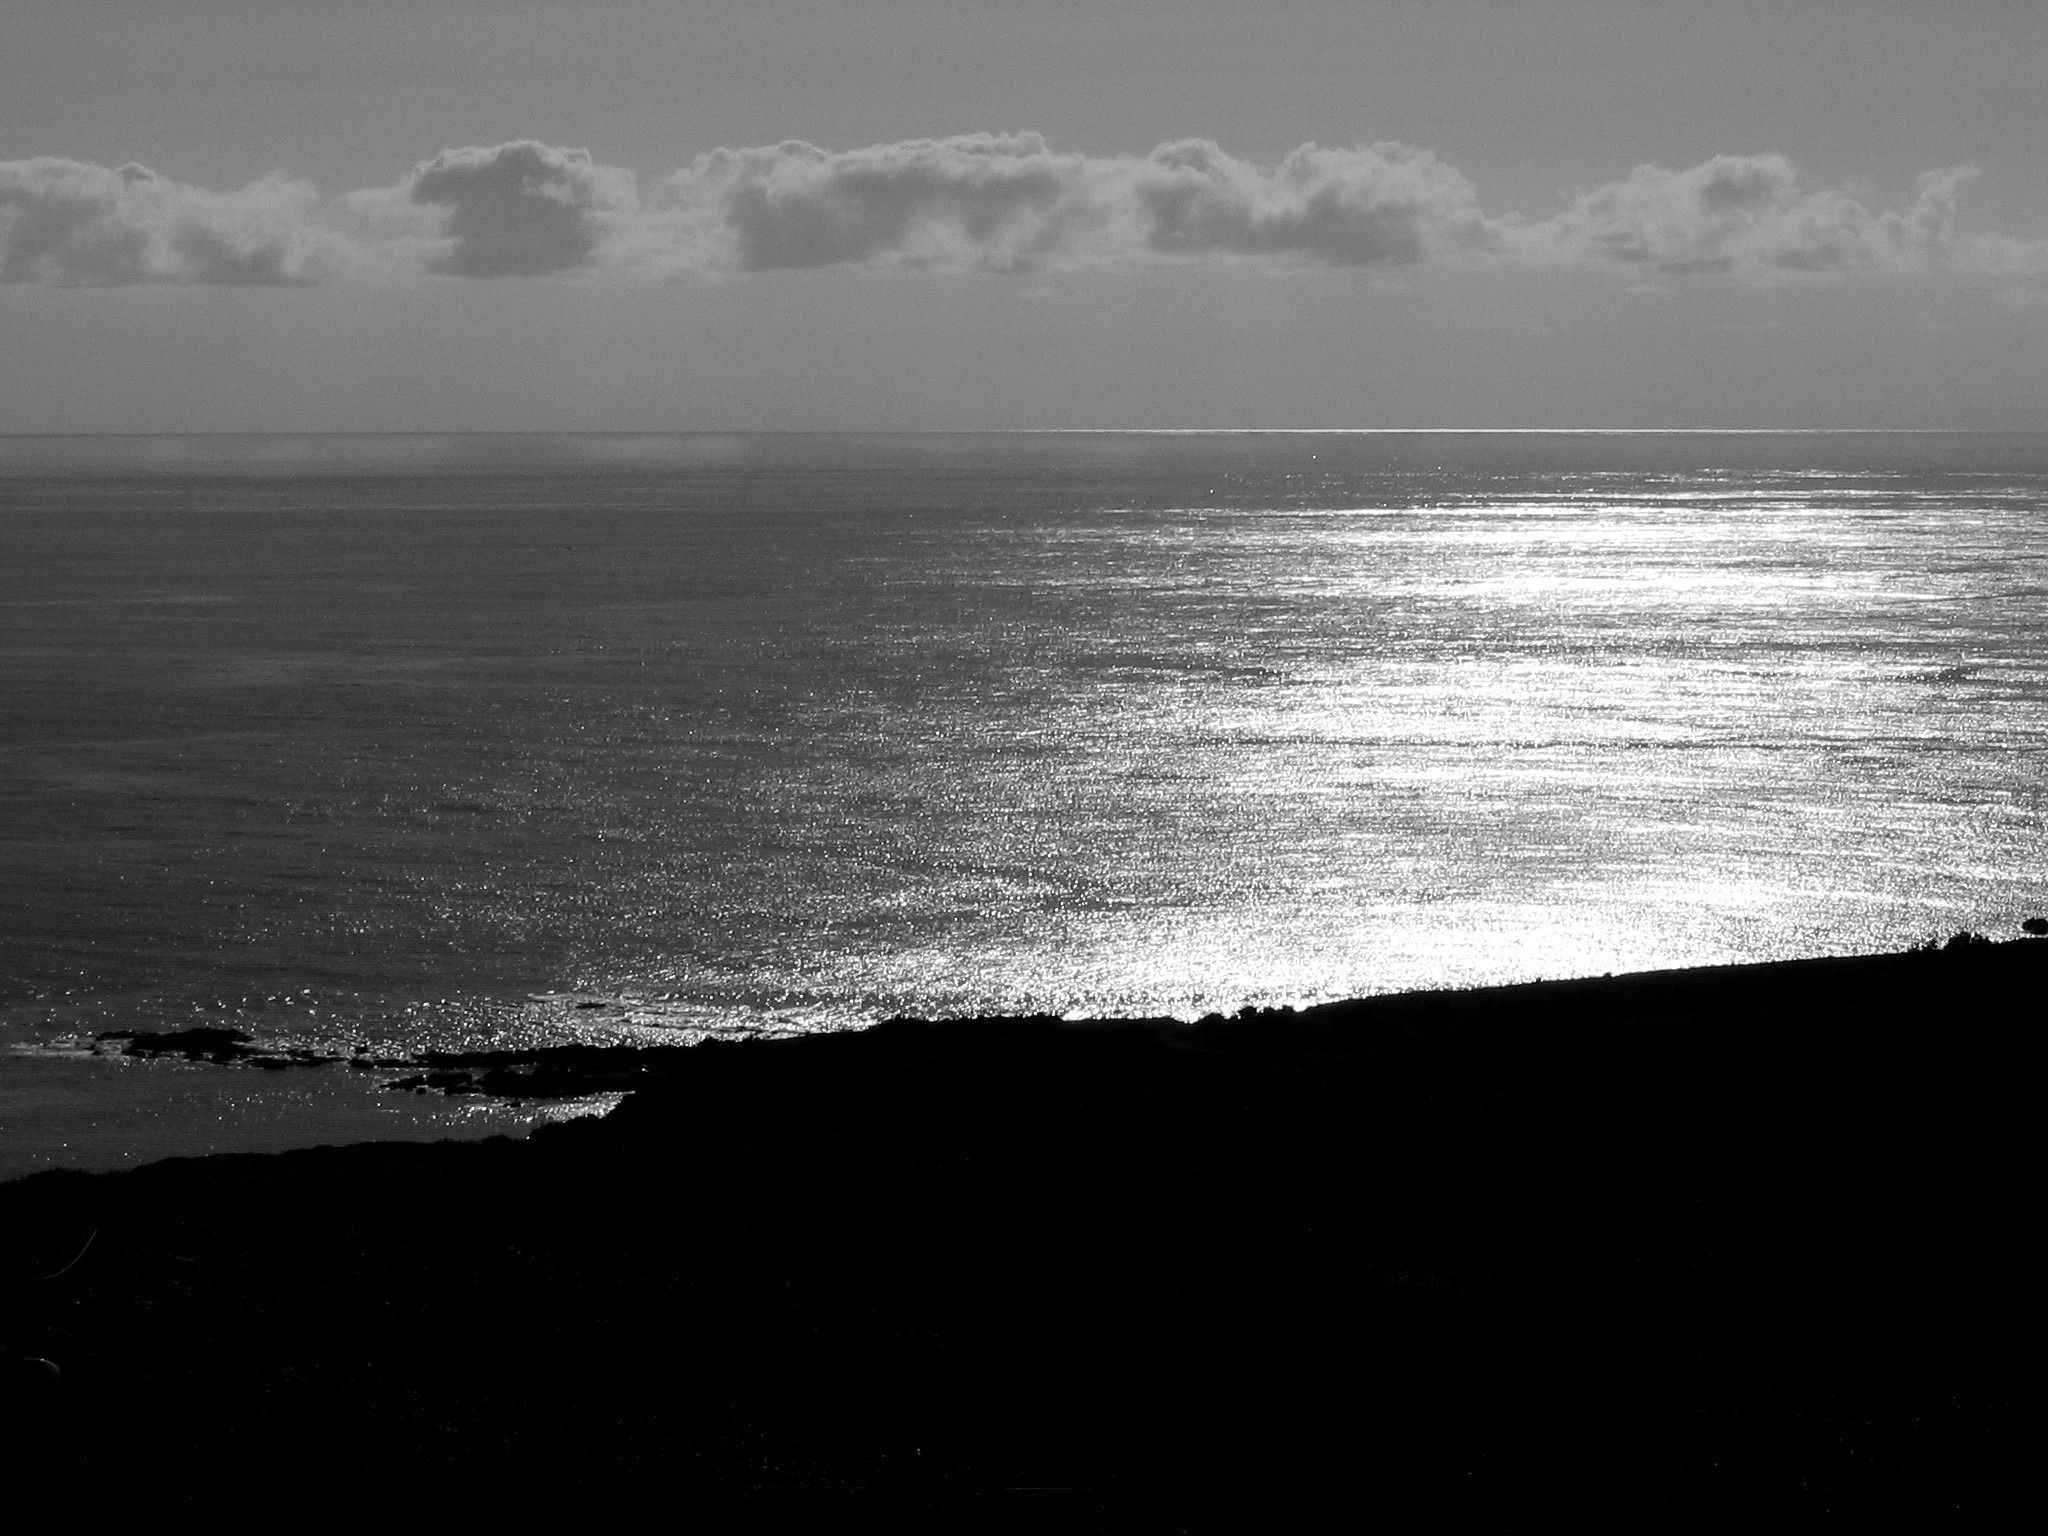
beach, sea, coast, sand, rock, ocean, horizon, light, cloud, black and white, sky, sunset, photography, sunlight, shore, wave, dawn, dusk, reflection, bay, island, darkness, black, monochrome, body of water, mar, costa, monochrome photography, atmospheric phenomenon, wind wave